King of Pro-Wrestling (2016)

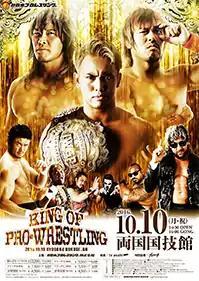
Promotional poster for the event, featuring various NJPW wrestlers

King of Pro-Wrestling (2016) was a professional wrestling event promoted by New Japan Pro-Wrestling (NJPW), which took place on October 10, 2016, in Tokyo at Ryōgoku Kokugikan. It was the fifth event under the King of Pro-Wrestling name.